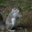
Label: squirrel